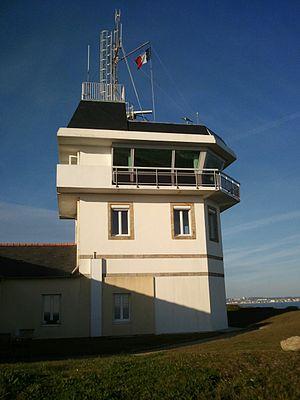
Sémaphore de Beg Meil
Beg Meil est un lieu-dit de la commune de Fouesnant, en Bretagne, situé en bordure de l'océan Atlantique. C'est une station balnéaire réputée.